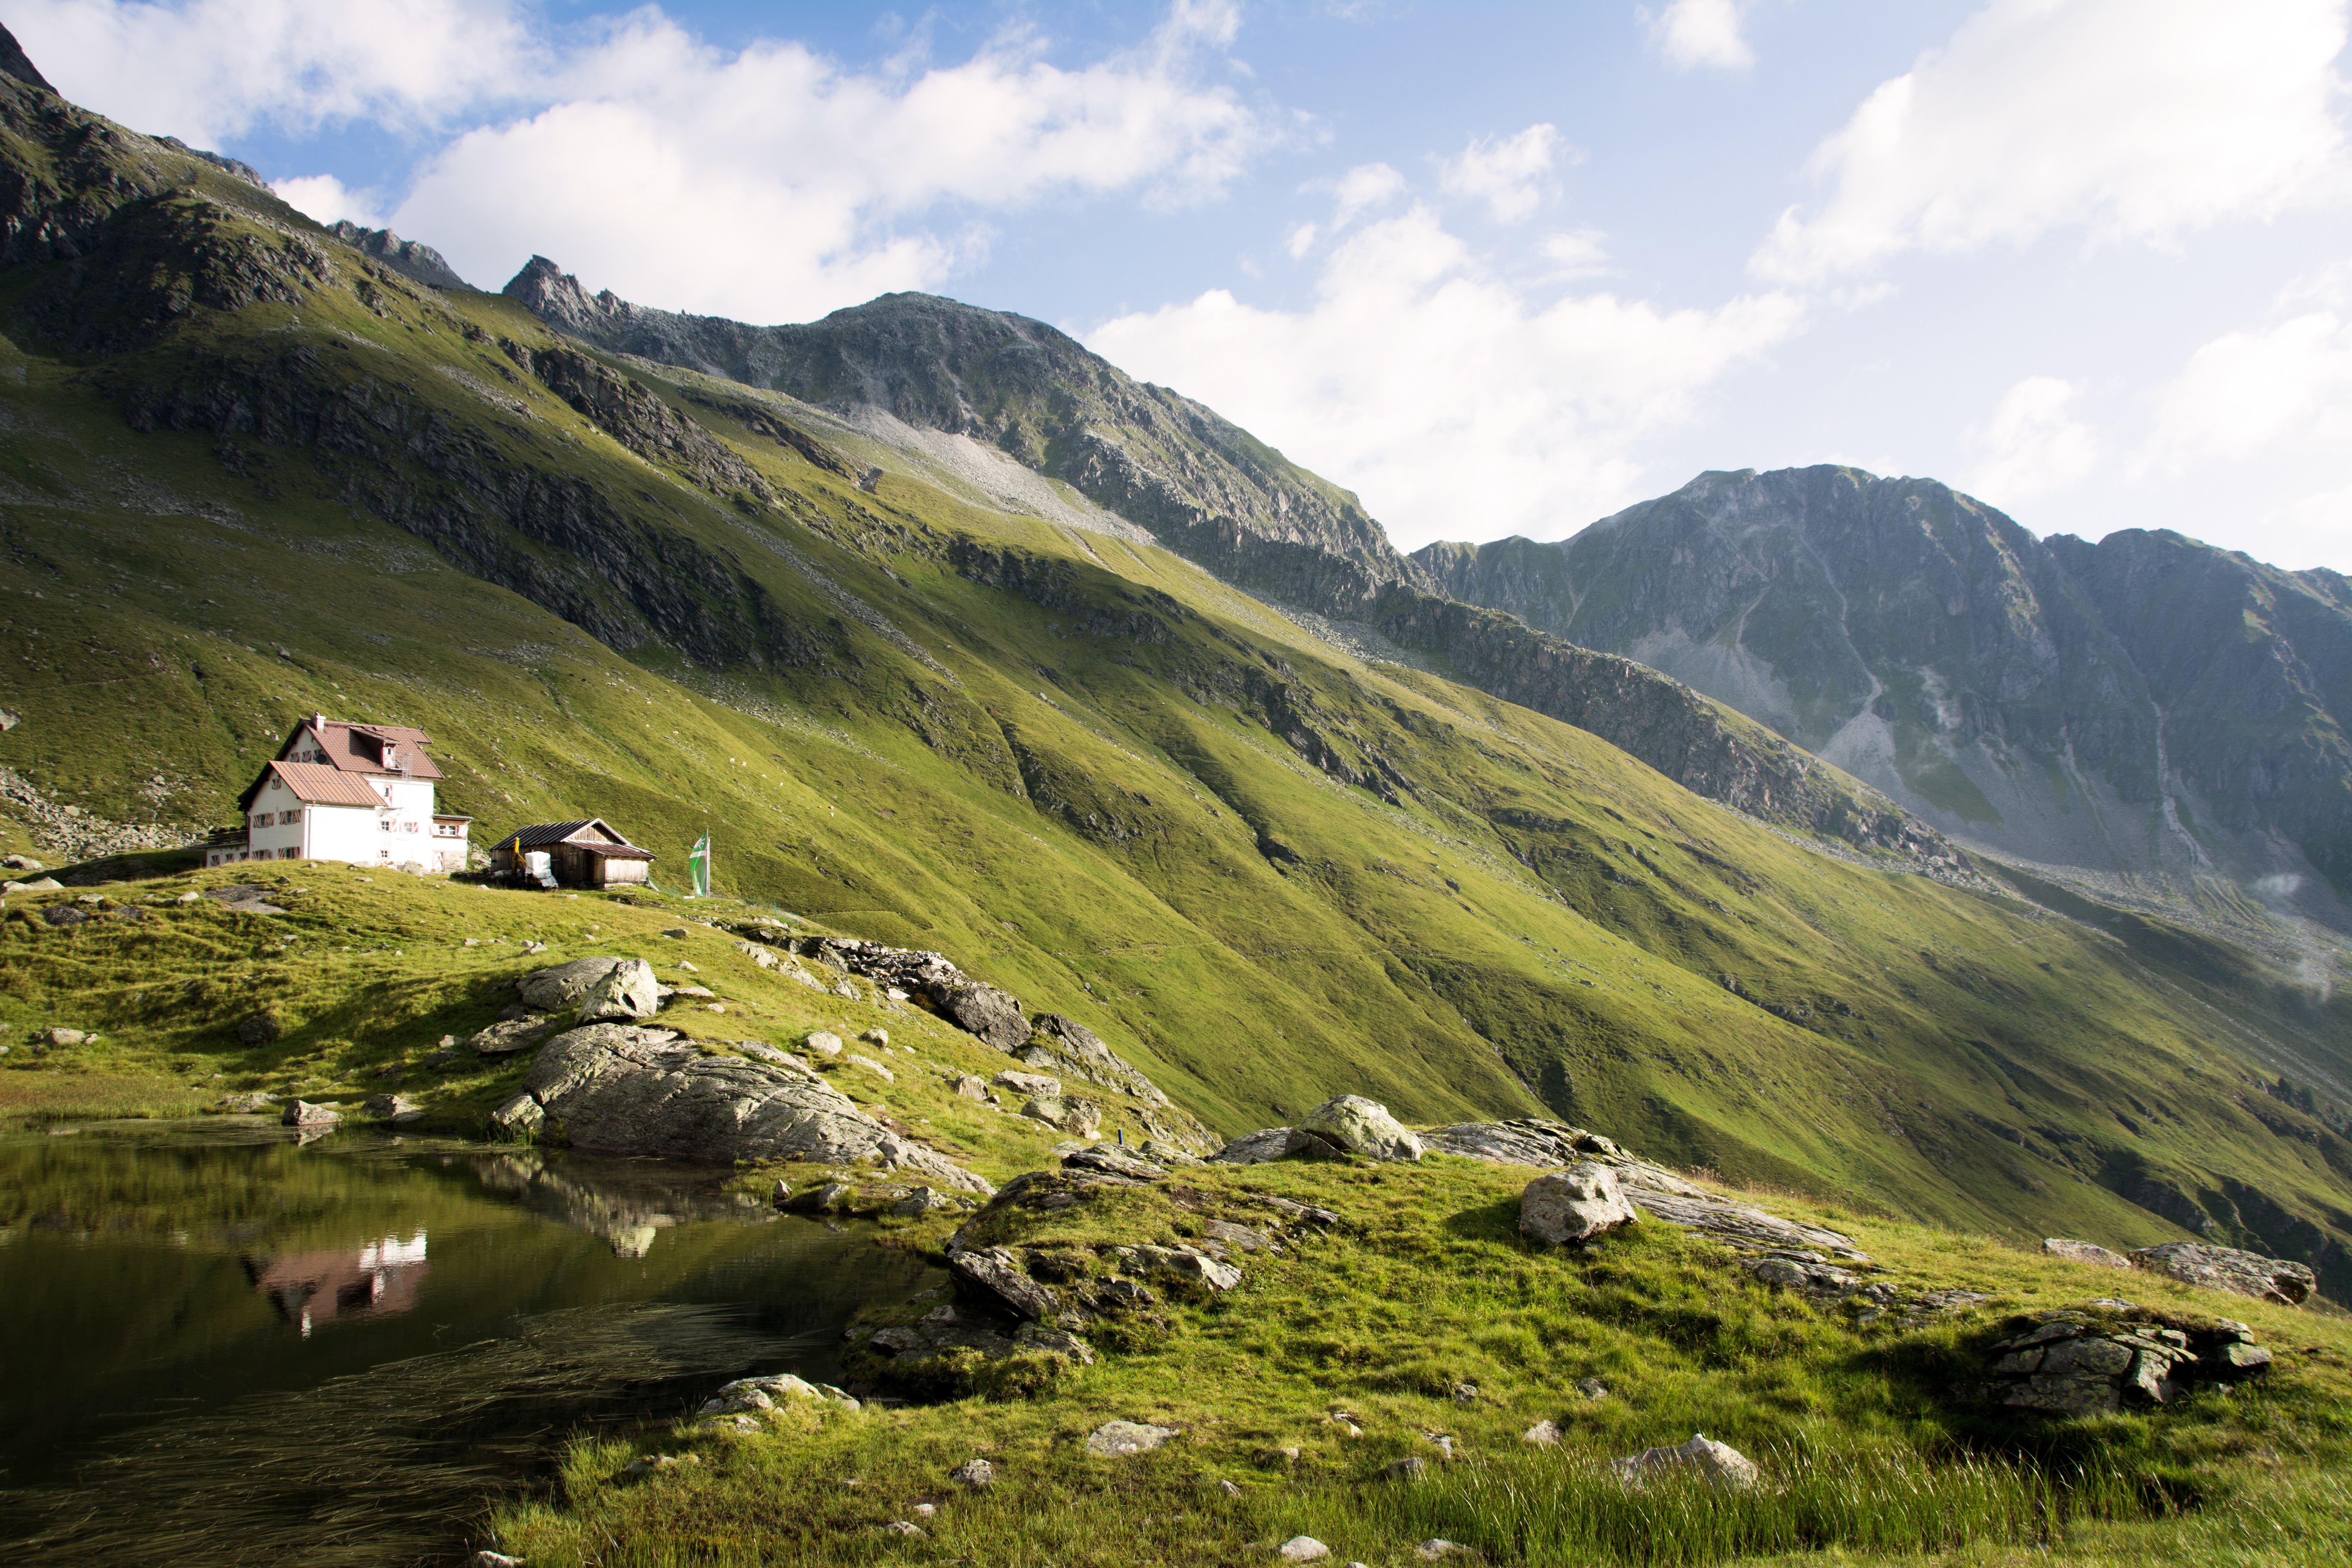
landscape, nature, rock, wilderness, walking, mountain, cloud, hiking, meadow, hill, lake, adventure, peak, valley, mountain range, highland, ridge, alps, backpacking, plateau, fell, loch, rural area, landform, tarn, lake district, mountain pass, geographical feature, mountainous landforms